Asa Hutchinson 2024 presidential campaign

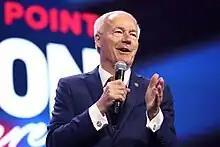
Hutchinson at the 2023 Turning Point Action Conference in West Palm Beach, Florida

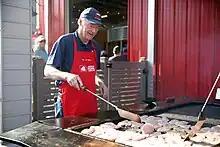
Hutchinson grilling pork at the 2023 Iowa State Fair

Hutchinson did not qualify for the second Republican debate, falling short of the polling requirement of having at least three percent of the vote in three reputable polls. Despite this, Hutchinson stated that he will not drop out, and instead gave himself the goal of consistently polling at four percent before Thanksgiving; he indicated that if he did not reach that self-set goal, then he would drop out of the race.